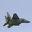
Label: airplane